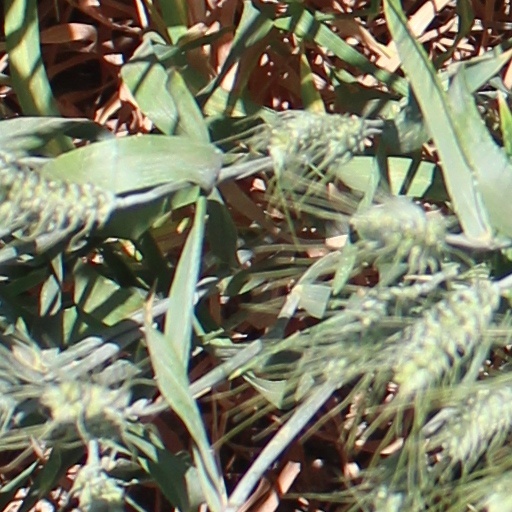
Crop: wheat